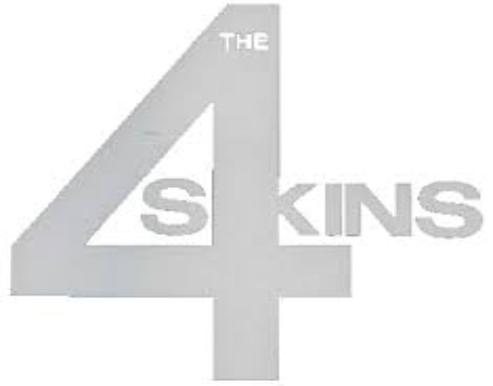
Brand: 4Skins
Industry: Clothes